Thomas Dermer

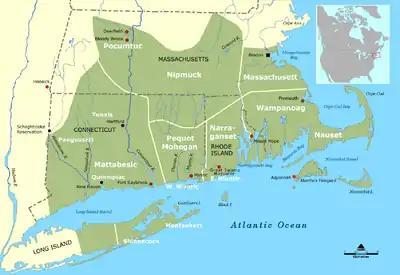
Historical Native American Tribal Territories of Southern New England

It was during this stay in Newfoundland that Dermer met Tisquantum (better known as Squanto), the Patuxet Native American, who, with 24 others from Patuxet and Nauset, had been seized by Capt. Thomas Hunt in 1614 to be sold into slavery in Málaga Spain. Tisquantum and others were redeemed by local friars in Spain and sent to England. He eventually came into the care of John Slany, a London merchant, treasurer of the Newfoundland Company, and shipbuilder. Tisquantum learned English and in 1616 was sent by Slany to Cuper's Cove as an interpreter.